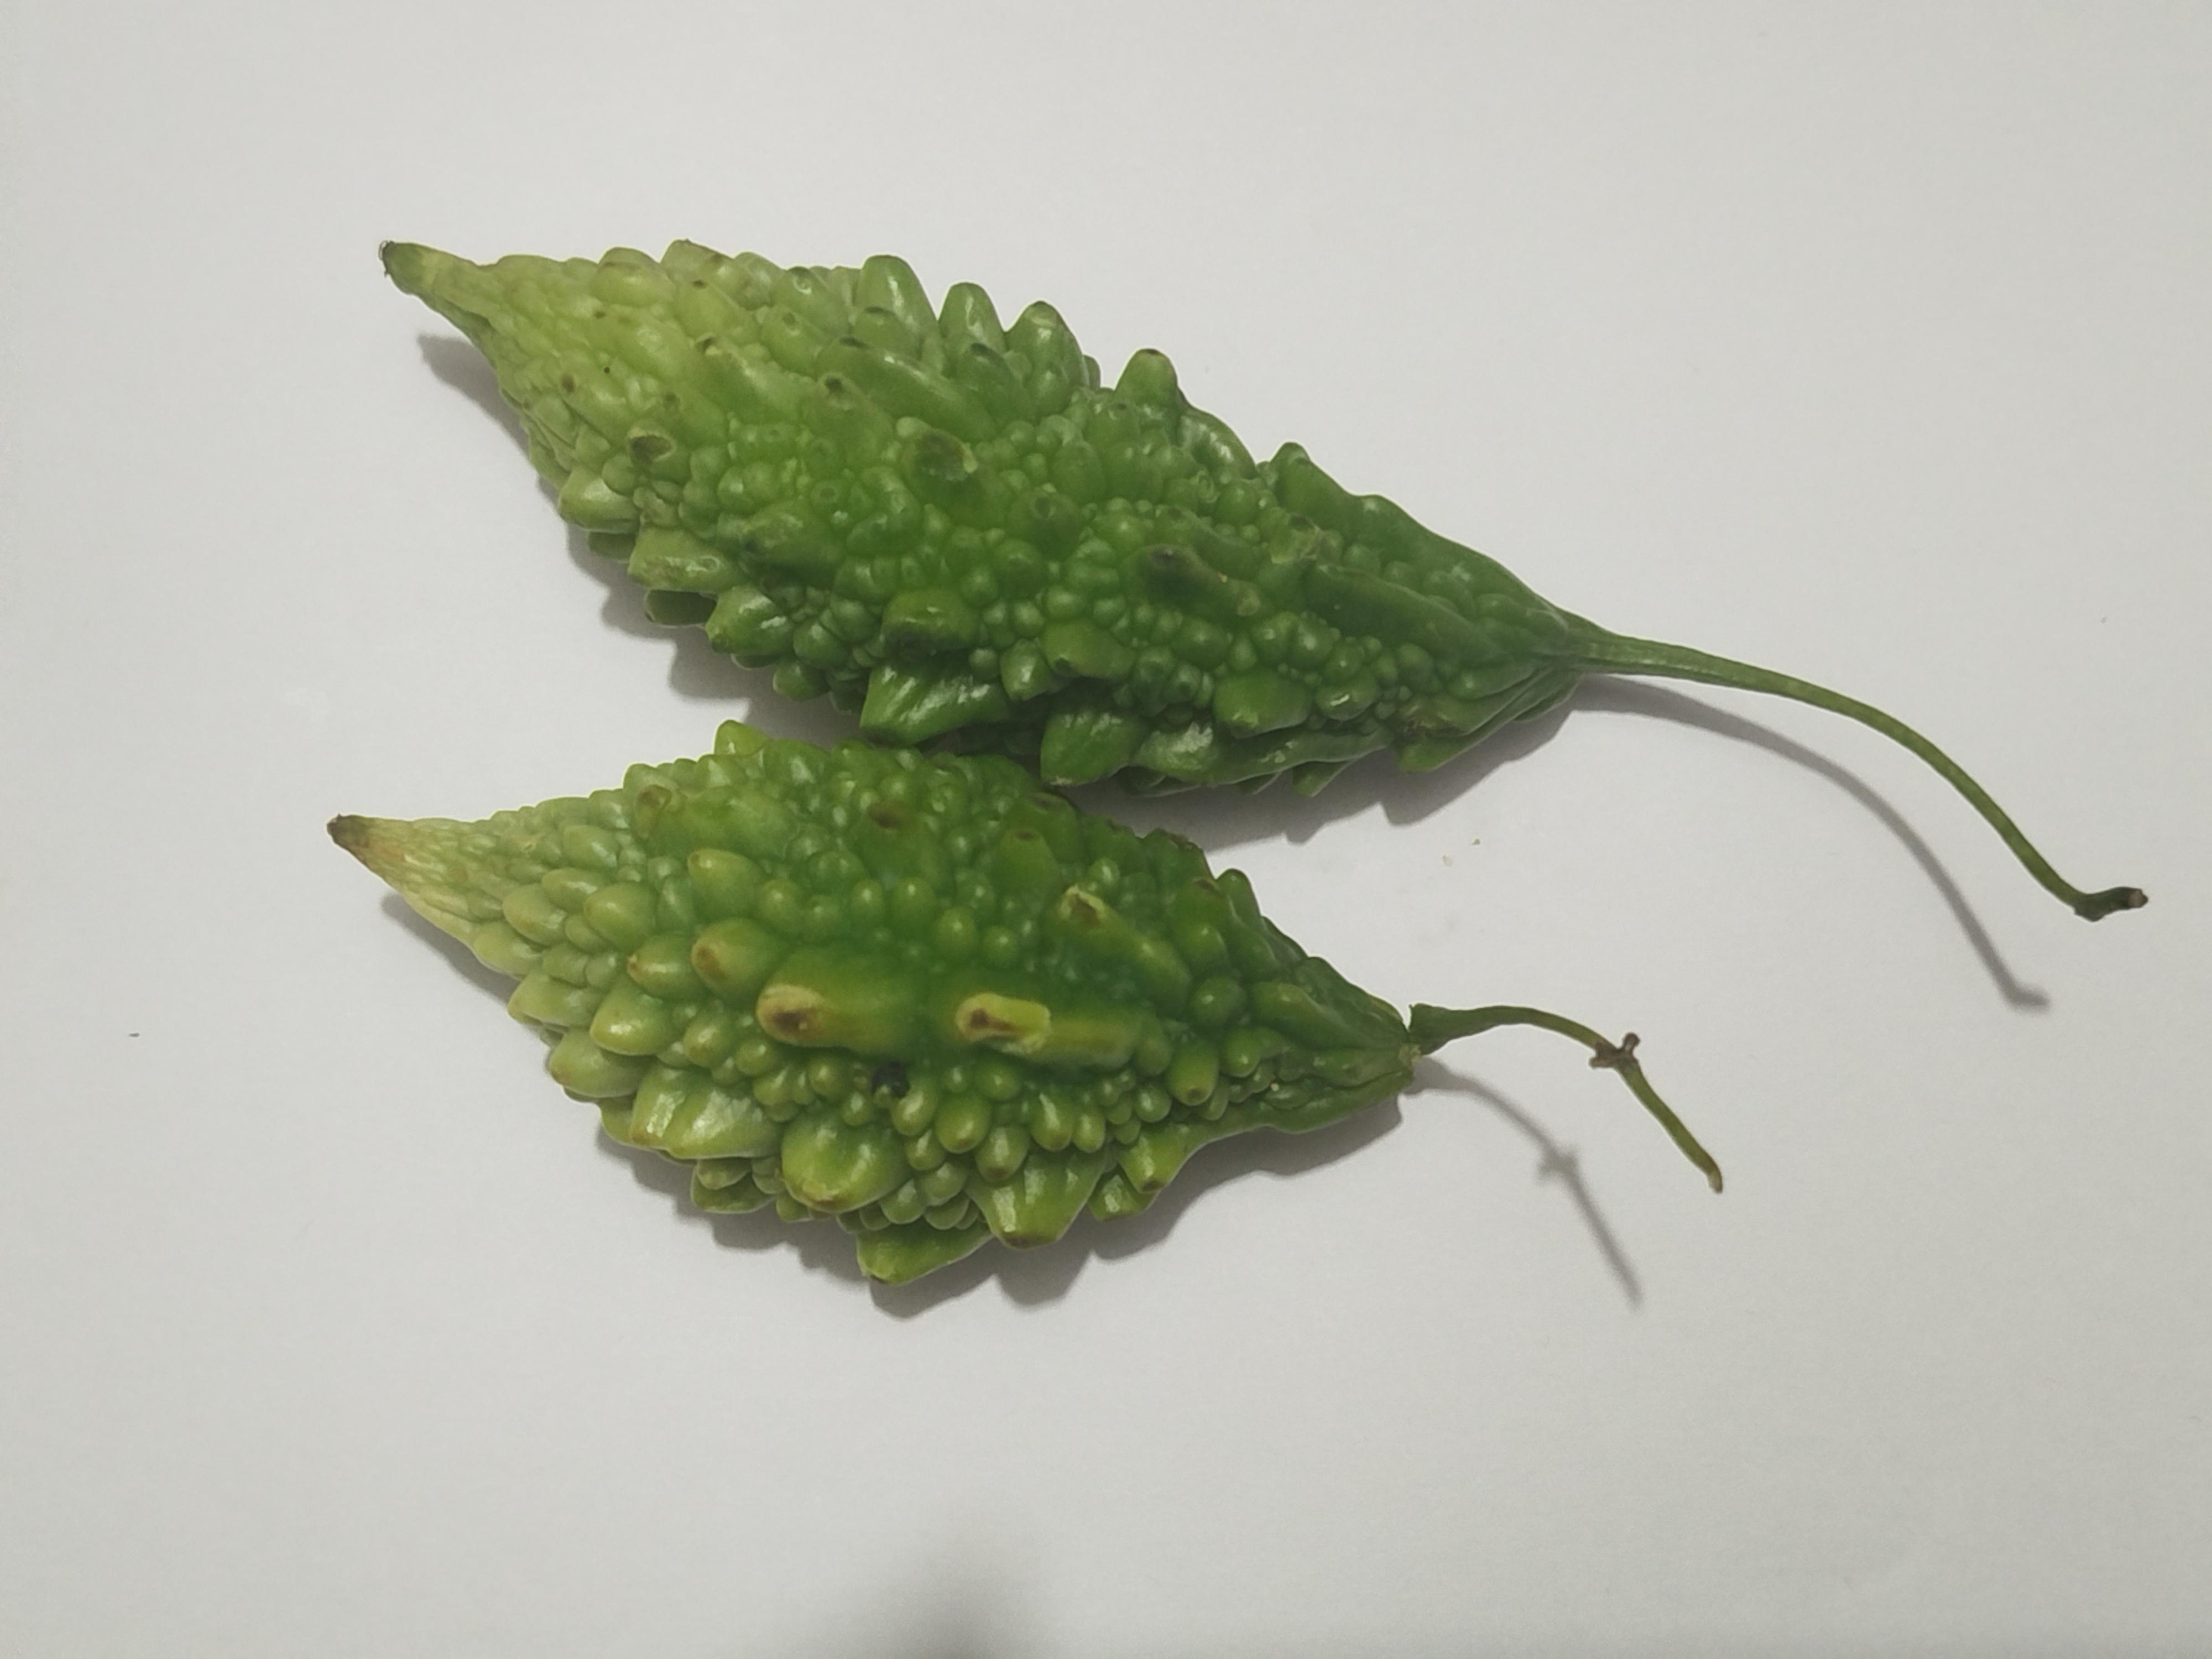
Label: Bitter melon